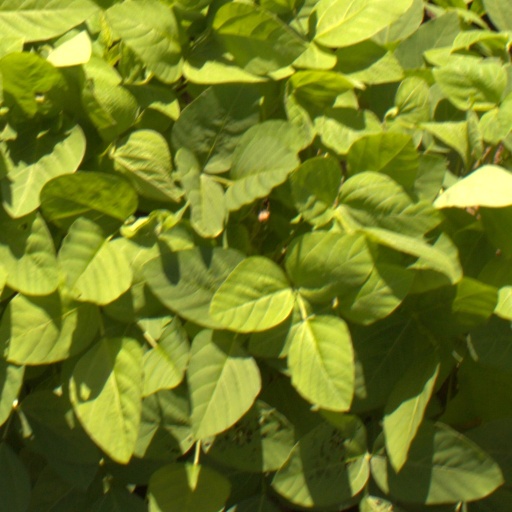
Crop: soybean